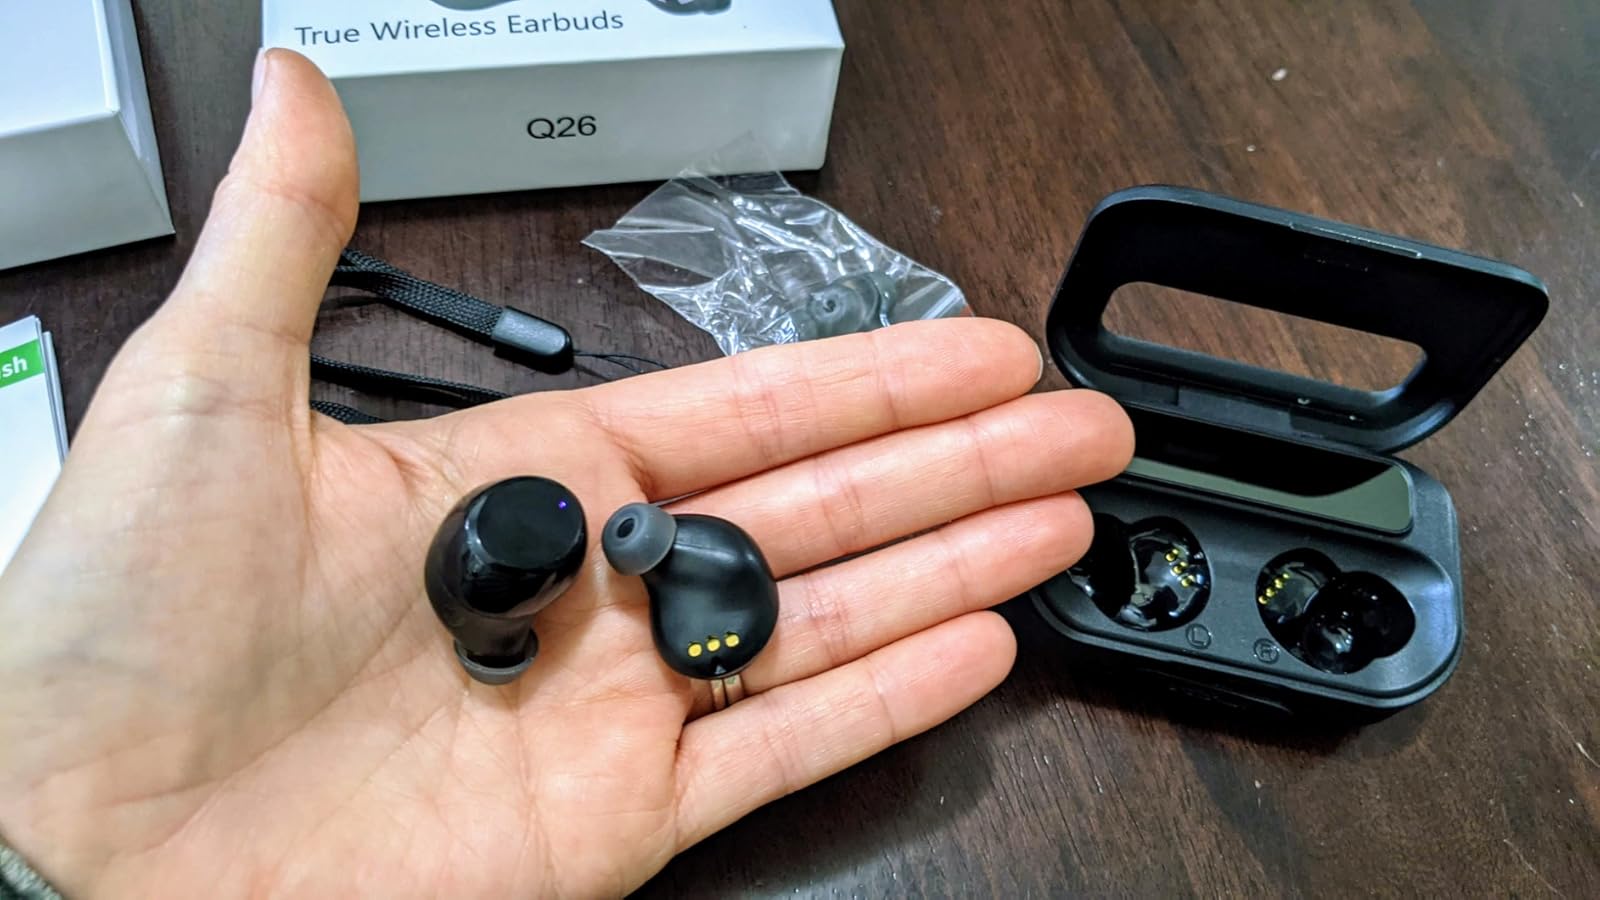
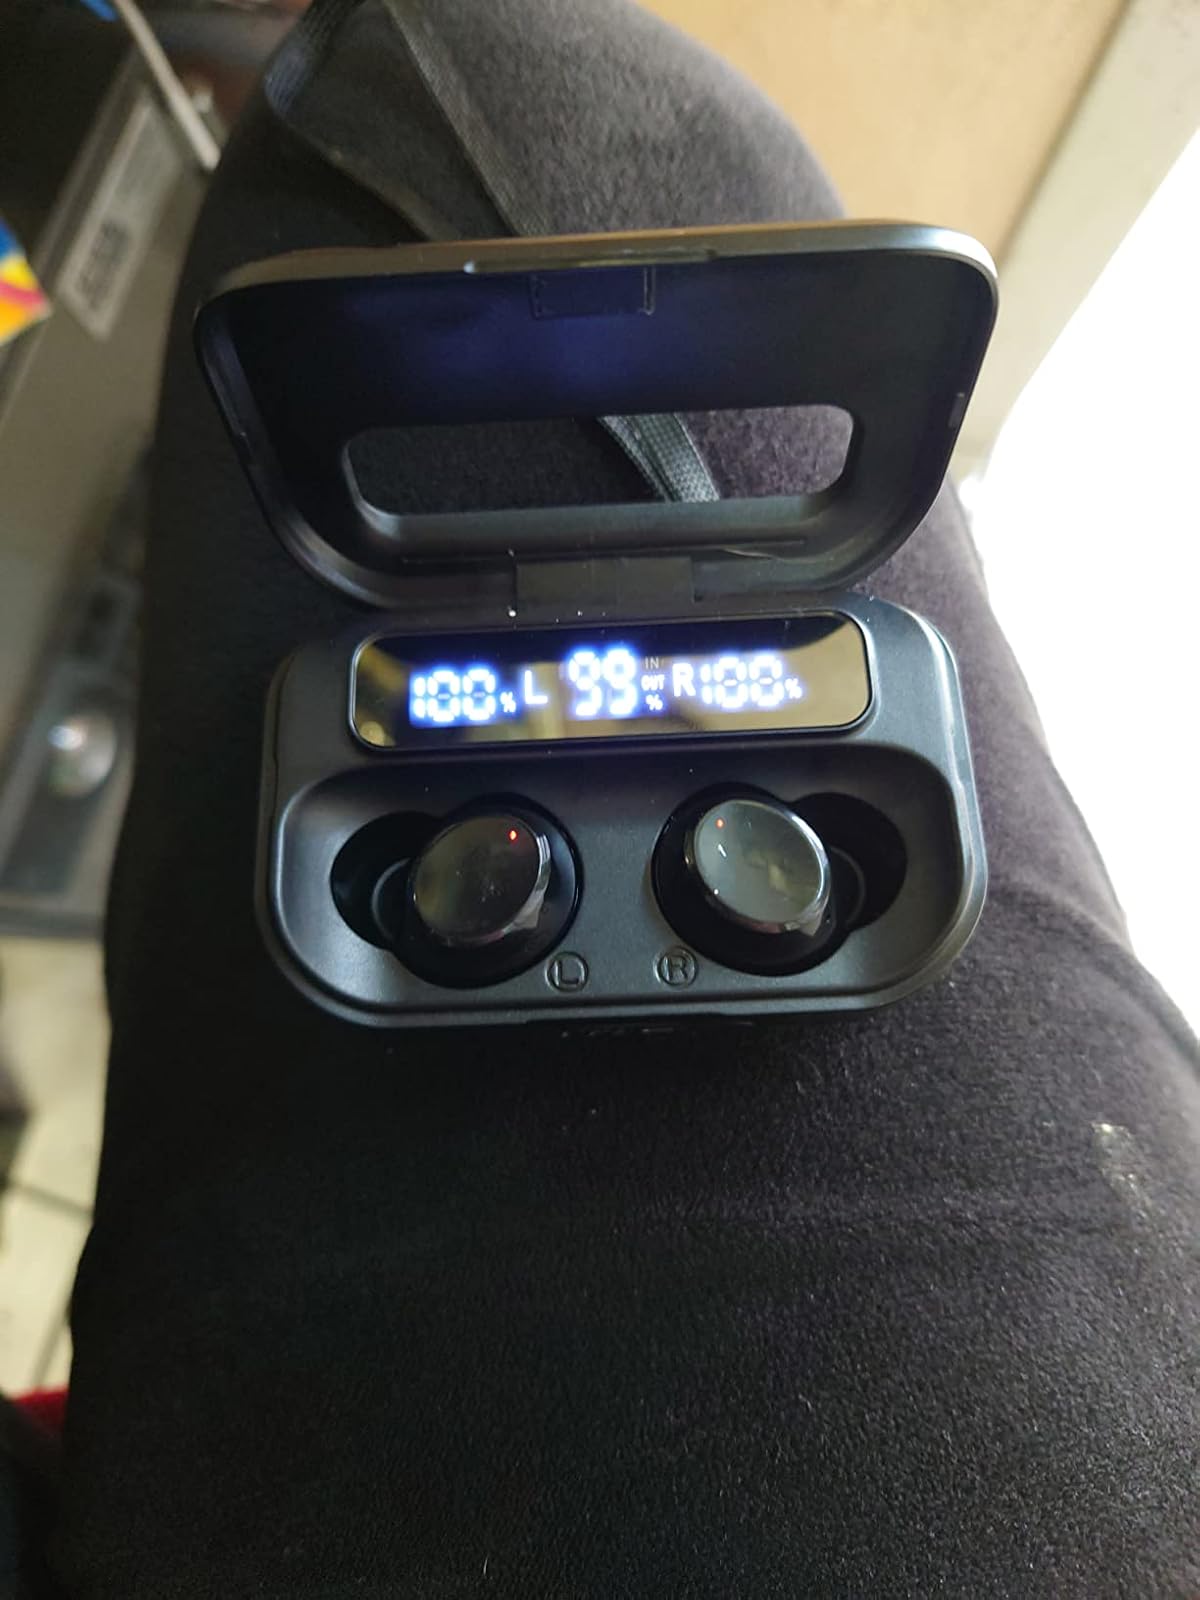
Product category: earbuds
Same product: yes